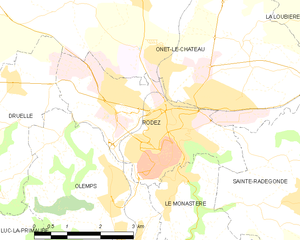
Rodez est une commune française du Midi de la France, au nord-est de Toulouse. Elle est la préfecture du département de l'Aveyron en région Occitanie, siège de Rodez Agglomération, de la première circonscription de l'Aveyron ainsi que du conseil départemental de l'Aveyron.